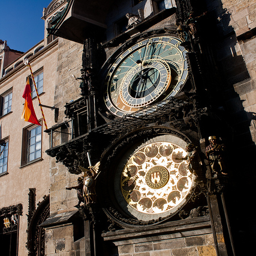
this is a clock attached to a brick wall
A clock that is on the side of a building.
A large beautiful clock attached  to a building
A clock tower on the front of a building with a sun dial.
a building with some really big and fancy clocks on the side of it